Rocking Moon

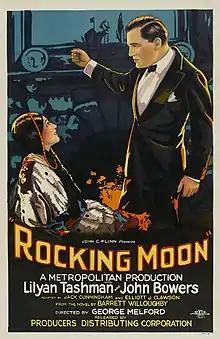
Lobby poster

Rocking Moon is a 1926 American silent drama film directed by George Melford and starring Lilyan Tashman and John Bowers. It was released by Producers Distributing Corporation.